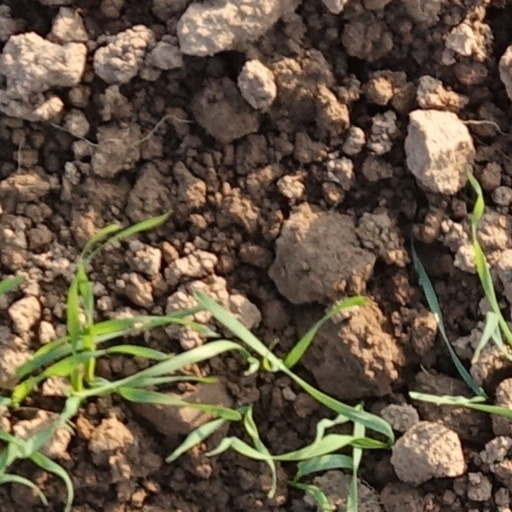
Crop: wheat